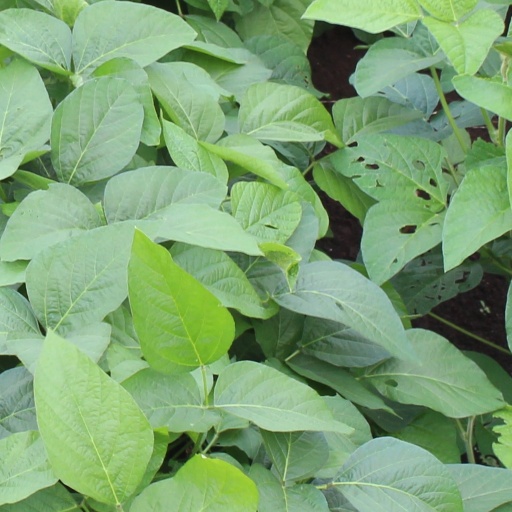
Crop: soybean